Bathurst, New South Wales

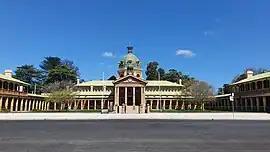
Bathurst Courthouse

An ambulance service commenced on 6 June 1925 with a new Hudson ambulance. A new ambulance station was opened 2 March 1929 and is still used by the NSW Ambulance Service. Motor cars were becoming common in the early 20th century and the need for road service patrols commenced in 1927, provided by the NRMA using a motorcycle/sidecar response vehicle. The early electronic media age arrived with the opening of commercial radio station 2BS on 1 January 1937. Bathurst Aerodrome was opened in 1942, initially to benefit the war effort providing parking for aircraft overflowing from Richmond air force base. The first commercial airline service departed for Sydney on 16 December 1946.